Break-up of the Beatles

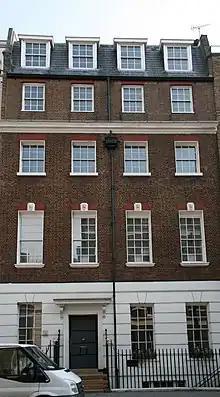
Apple Corps building at 3 Savile Row

The sessions marked the first appearance in the studio of Lennon's new domestic and artistic partner, Yoko Ono, who accompanied him to EMI Studios to work on "Revolution 1" and who would thereafter be a more or less constant presence at all Beatles sessions. Ono's presence was highly unorthodox, as prior to that point, the Beatles had generally worked in isolation, rarely inviting wives and girlfriends to recording sessions. Lennon's devotion to Ono over the other Beatles made working conditions difficult by impeding the intuitive aspect that had previously been essential to the band's music. Ono's presence was regarded as intrusive and became a particular source of rancour with Harrison because, since 1965, he and Lennon had bonded over their experimentation with LSD and Indian spirituality – two experiences that McCartney had approached with a level of caution.